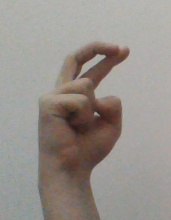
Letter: zay